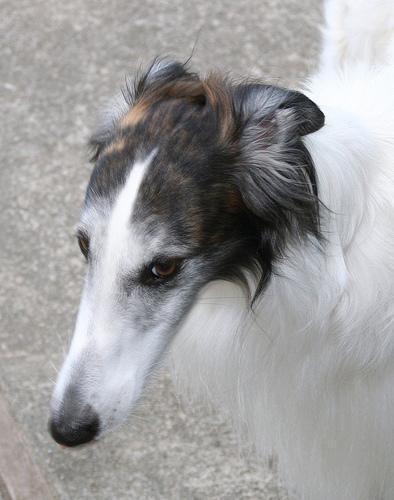
borzoi